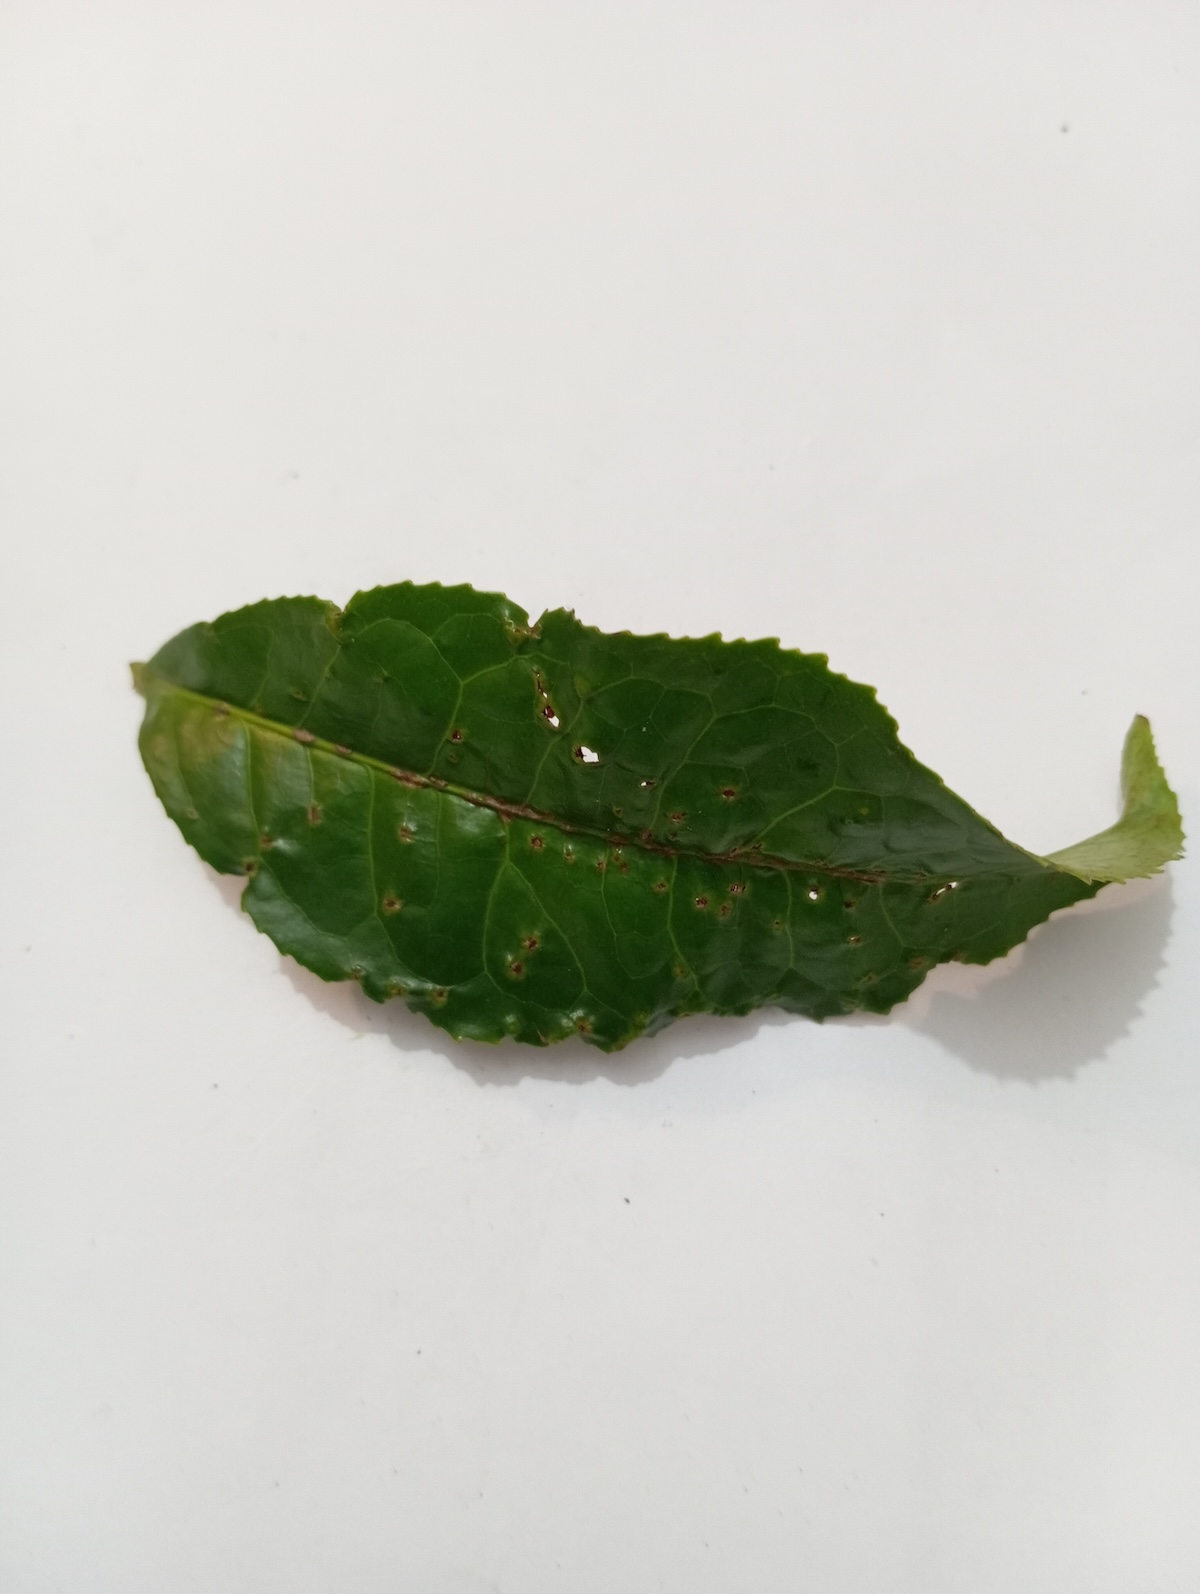
Label: Green mirid bug